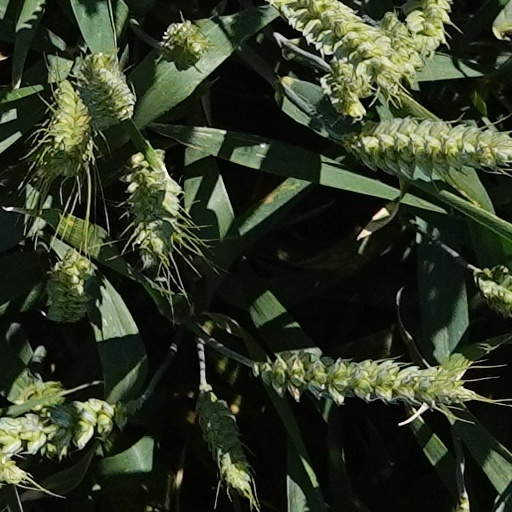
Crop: wheat